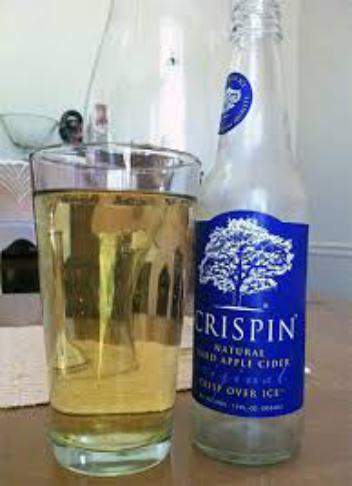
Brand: Crispin Cider
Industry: Food